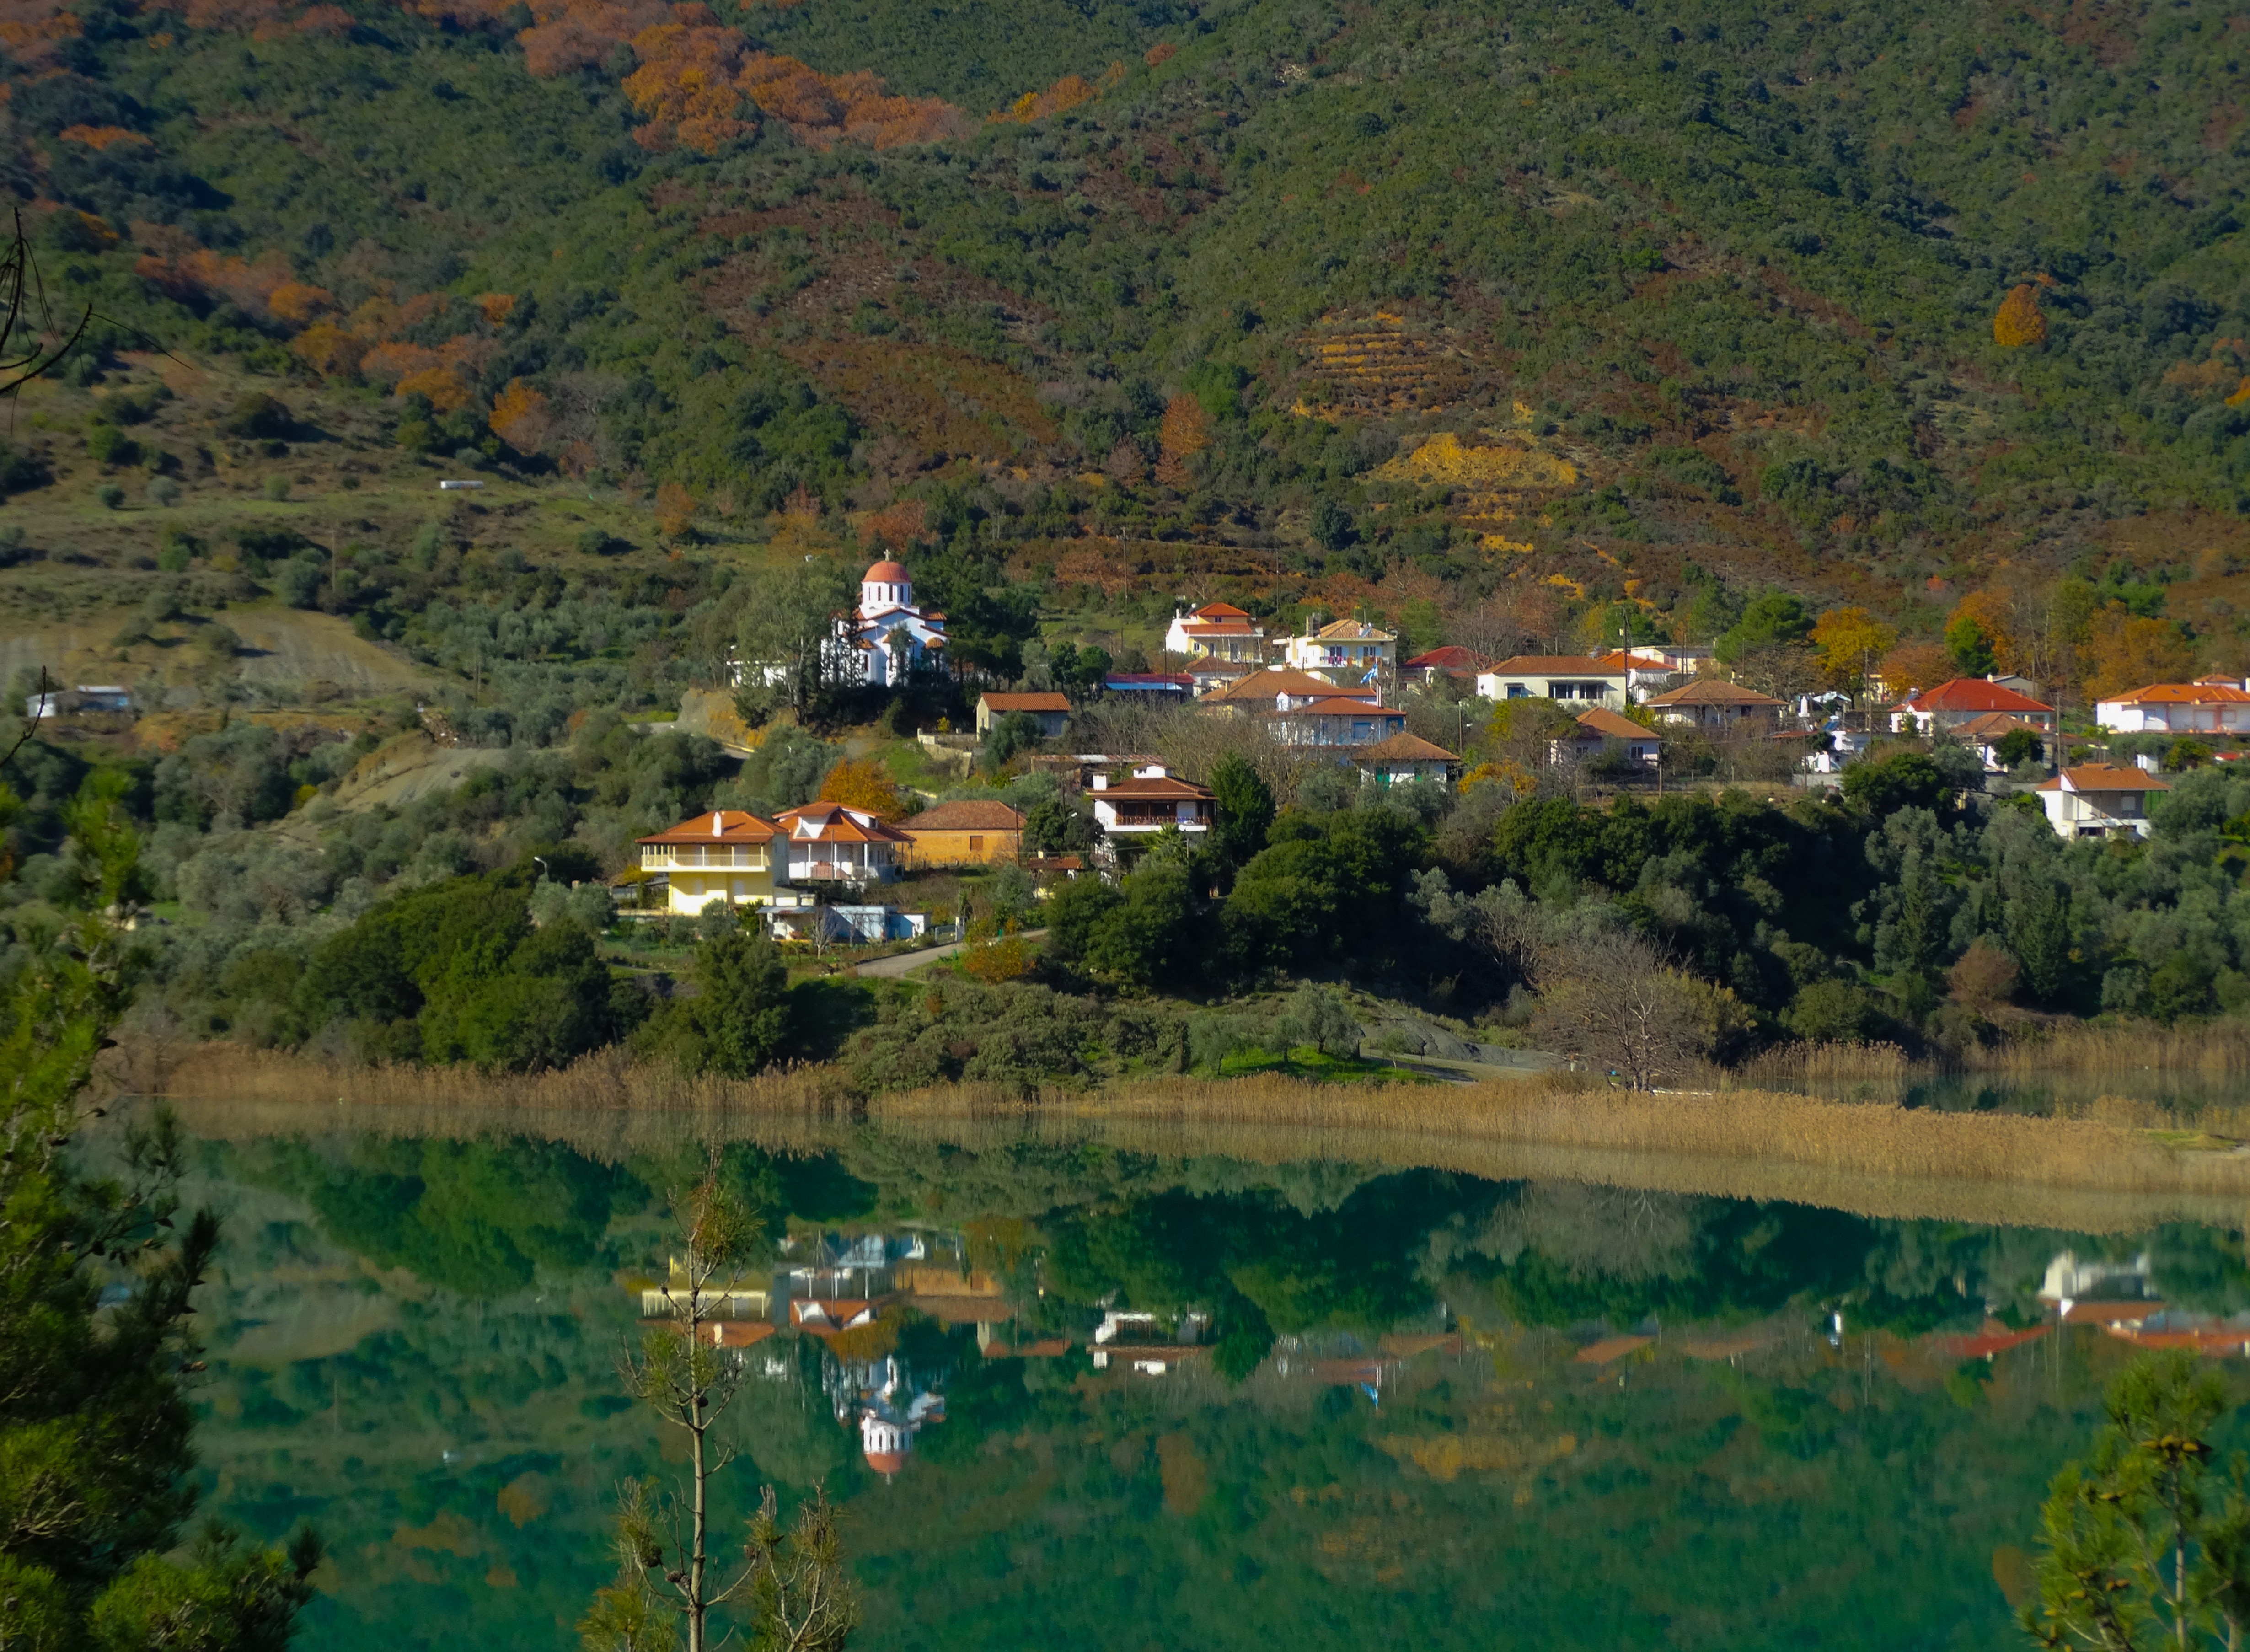
landscape, water, nature, mountain, lake, river, valley, mountain range, country, village, reflection, season, plateau, ecosystem, rural area, aerial photography